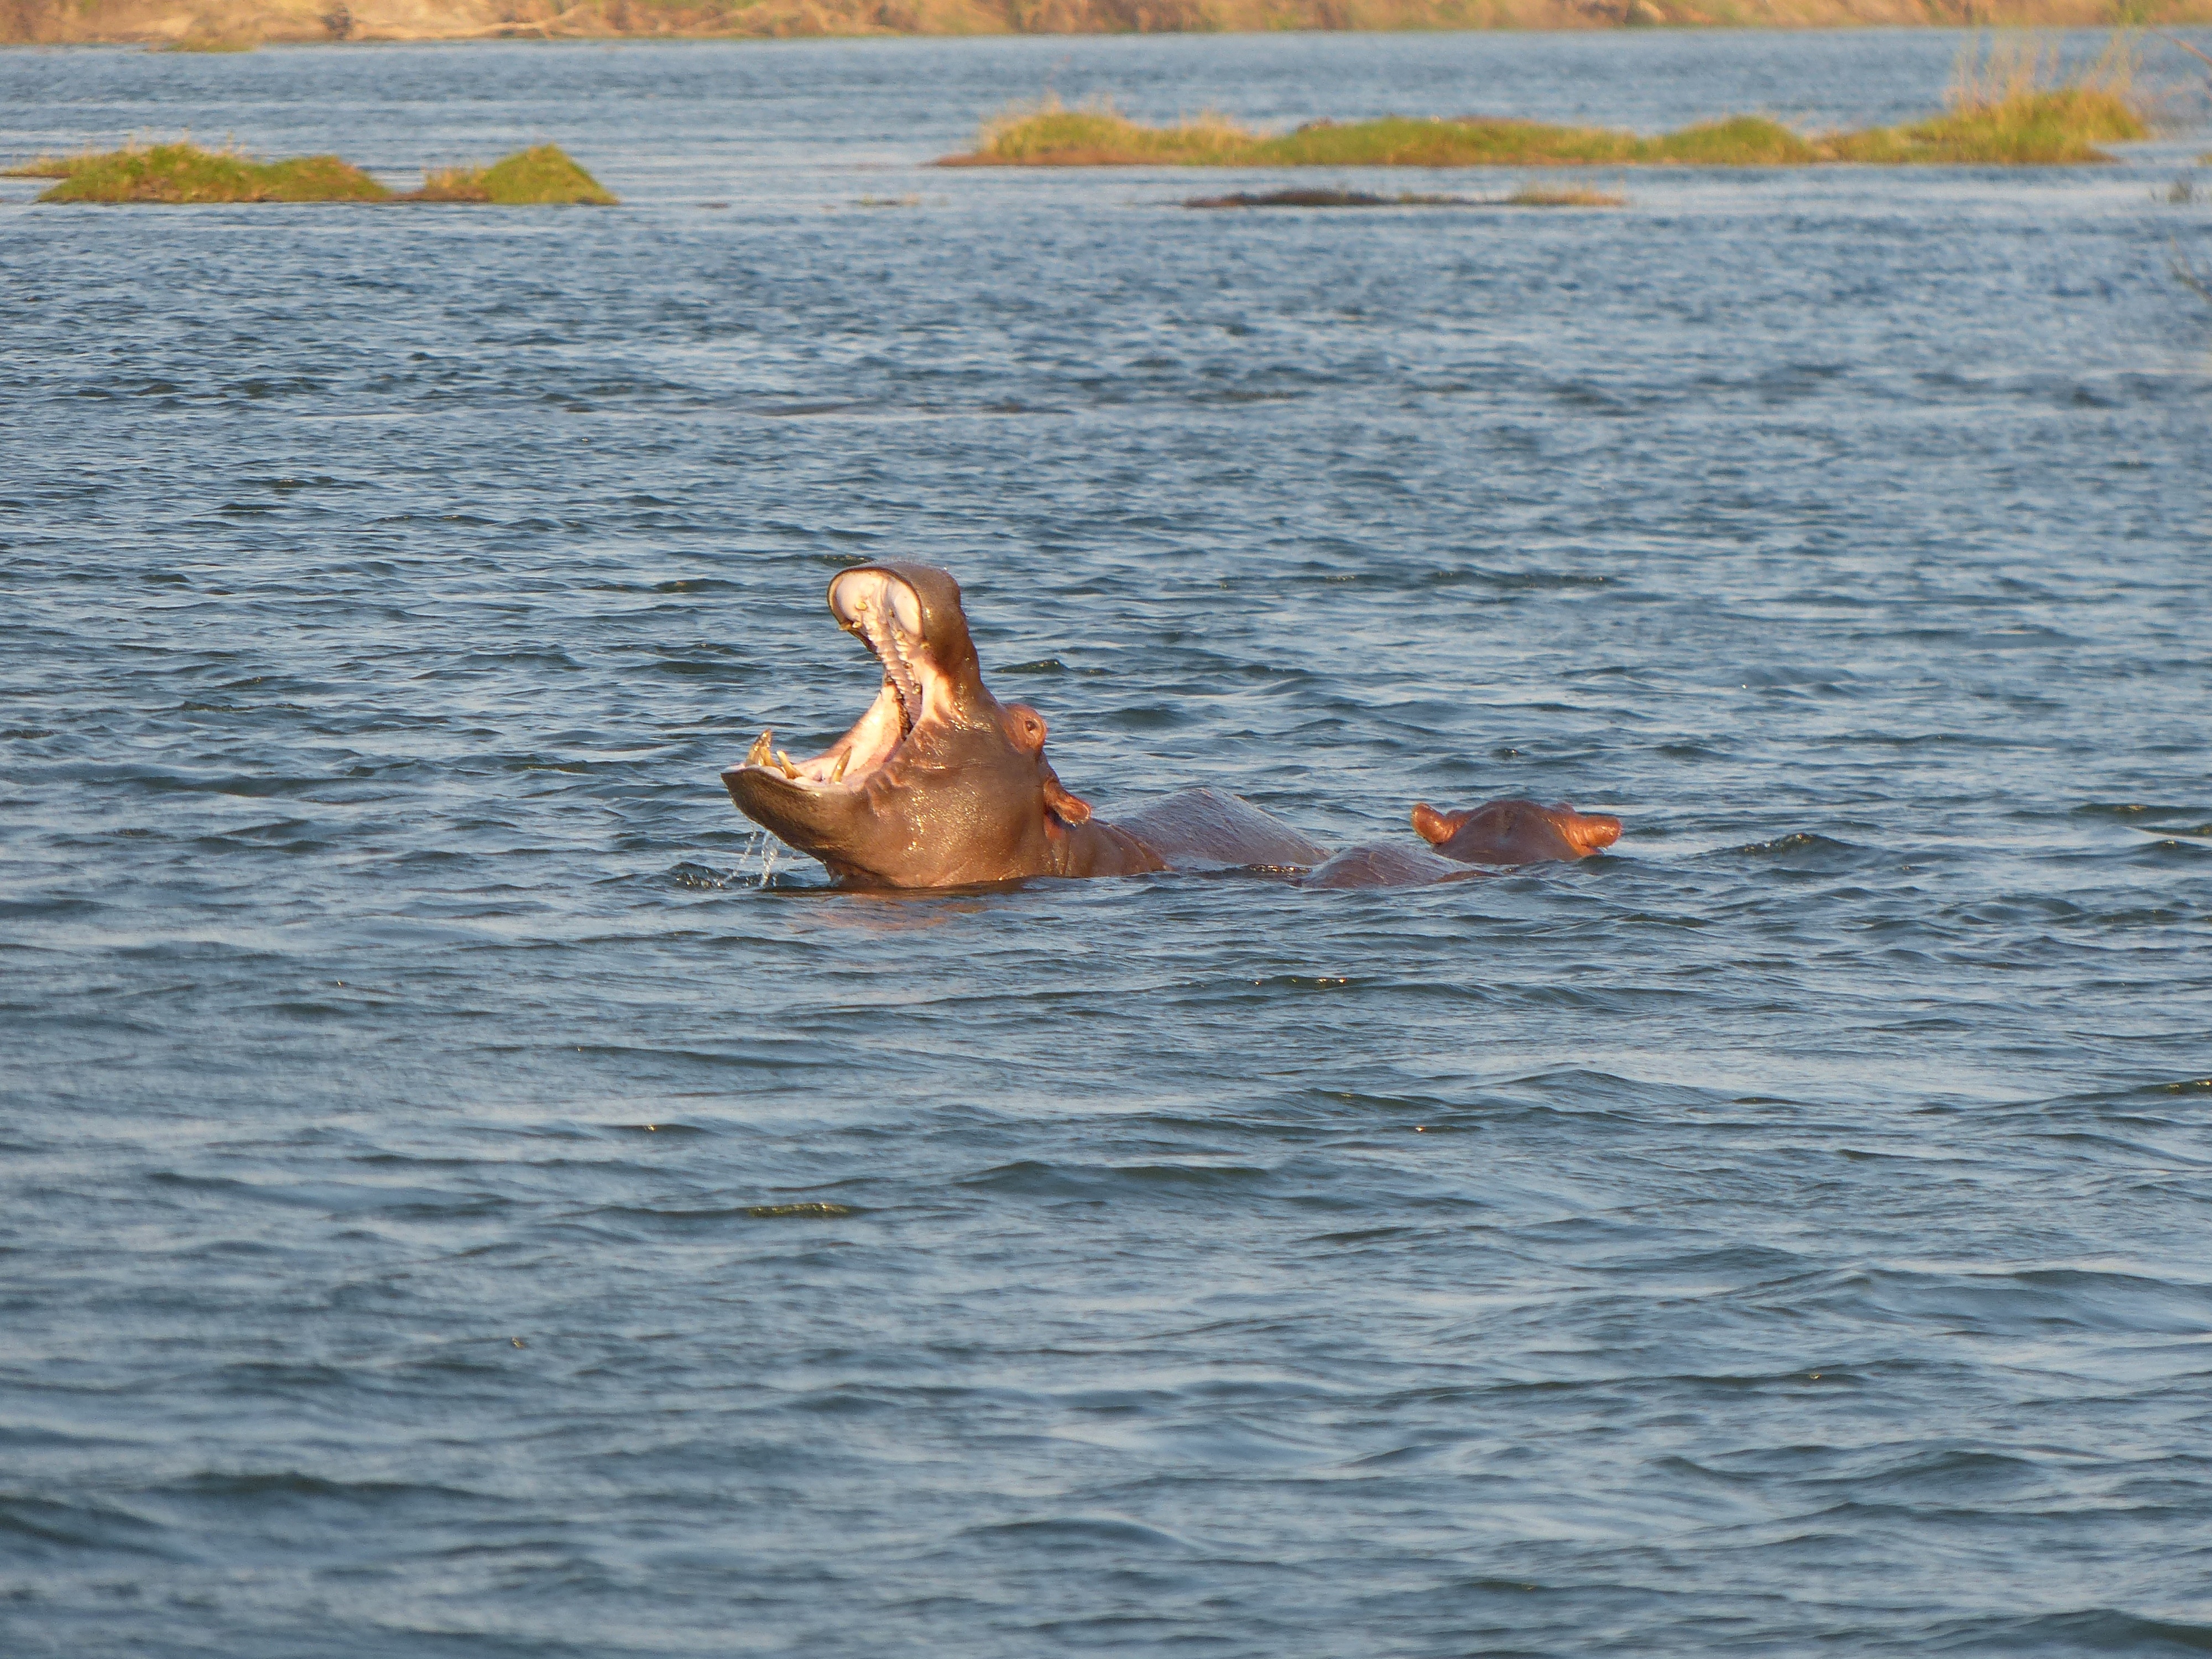
sea, bird, shore, river, africa, duck, boating, animals, waterfowl, water bird, safari, hippos, zambezi, ducks geese and swans